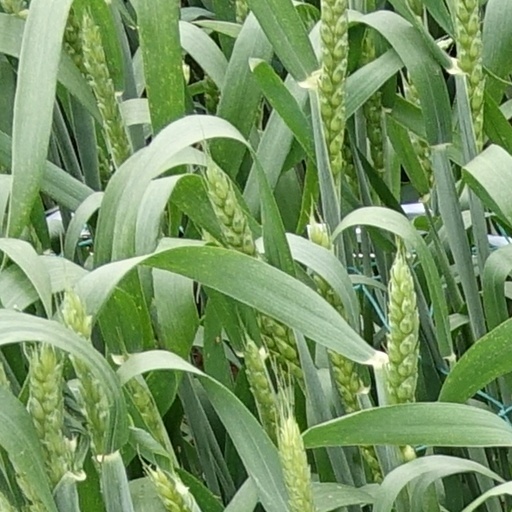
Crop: wheat